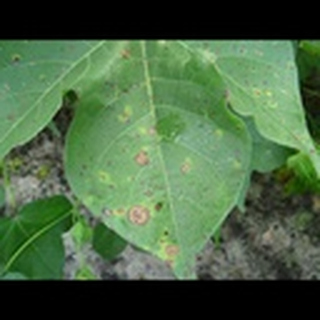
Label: cotton_target_spot